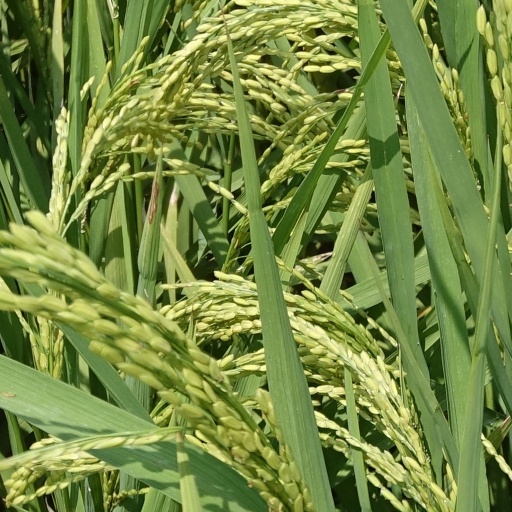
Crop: rice